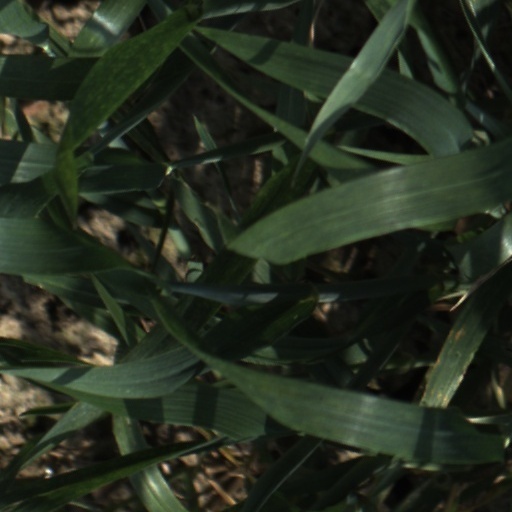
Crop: wheat